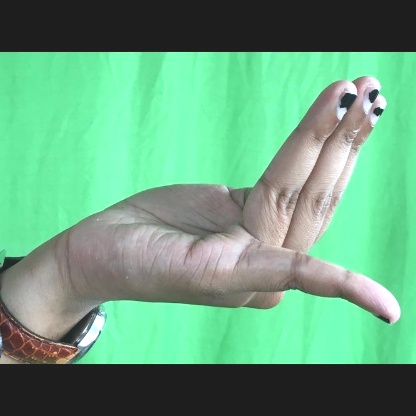
Mudra: Chaturam